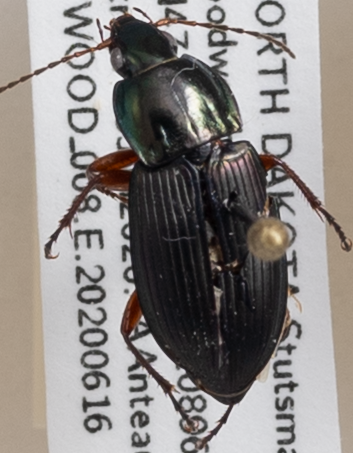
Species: Poecilus lucublandus
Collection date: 2020-06-16
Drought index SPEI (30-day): -2.09
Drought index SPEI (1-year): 2.09
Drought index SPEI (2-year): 1.69